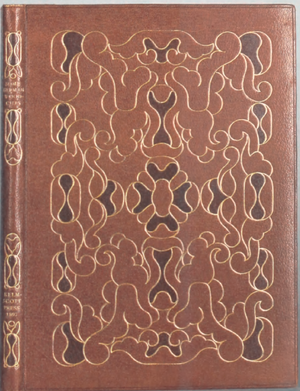
Thorvald Bindesbøll / Kunsthåndværk
Bogbind fra o. 1900 af Anker Kyster efter Bindelsbølls forlæg.